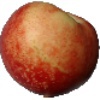
Label: Nectarine 1